Edinburgh City Chambers

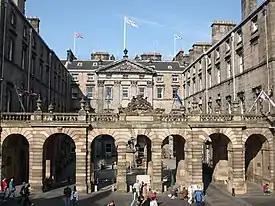
Edinburgh City Chambers viewed across the Royal Mile from the Mercat Cross in Parliament Square

Edinburgh City Chambers in Edinburgh, Scotland, is the meeting place of the City of Edinburgh Council and its predecessors, Edinburgh Corporation and Edinburgh District Council. It is a Category A listed building.